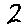
Label: 2